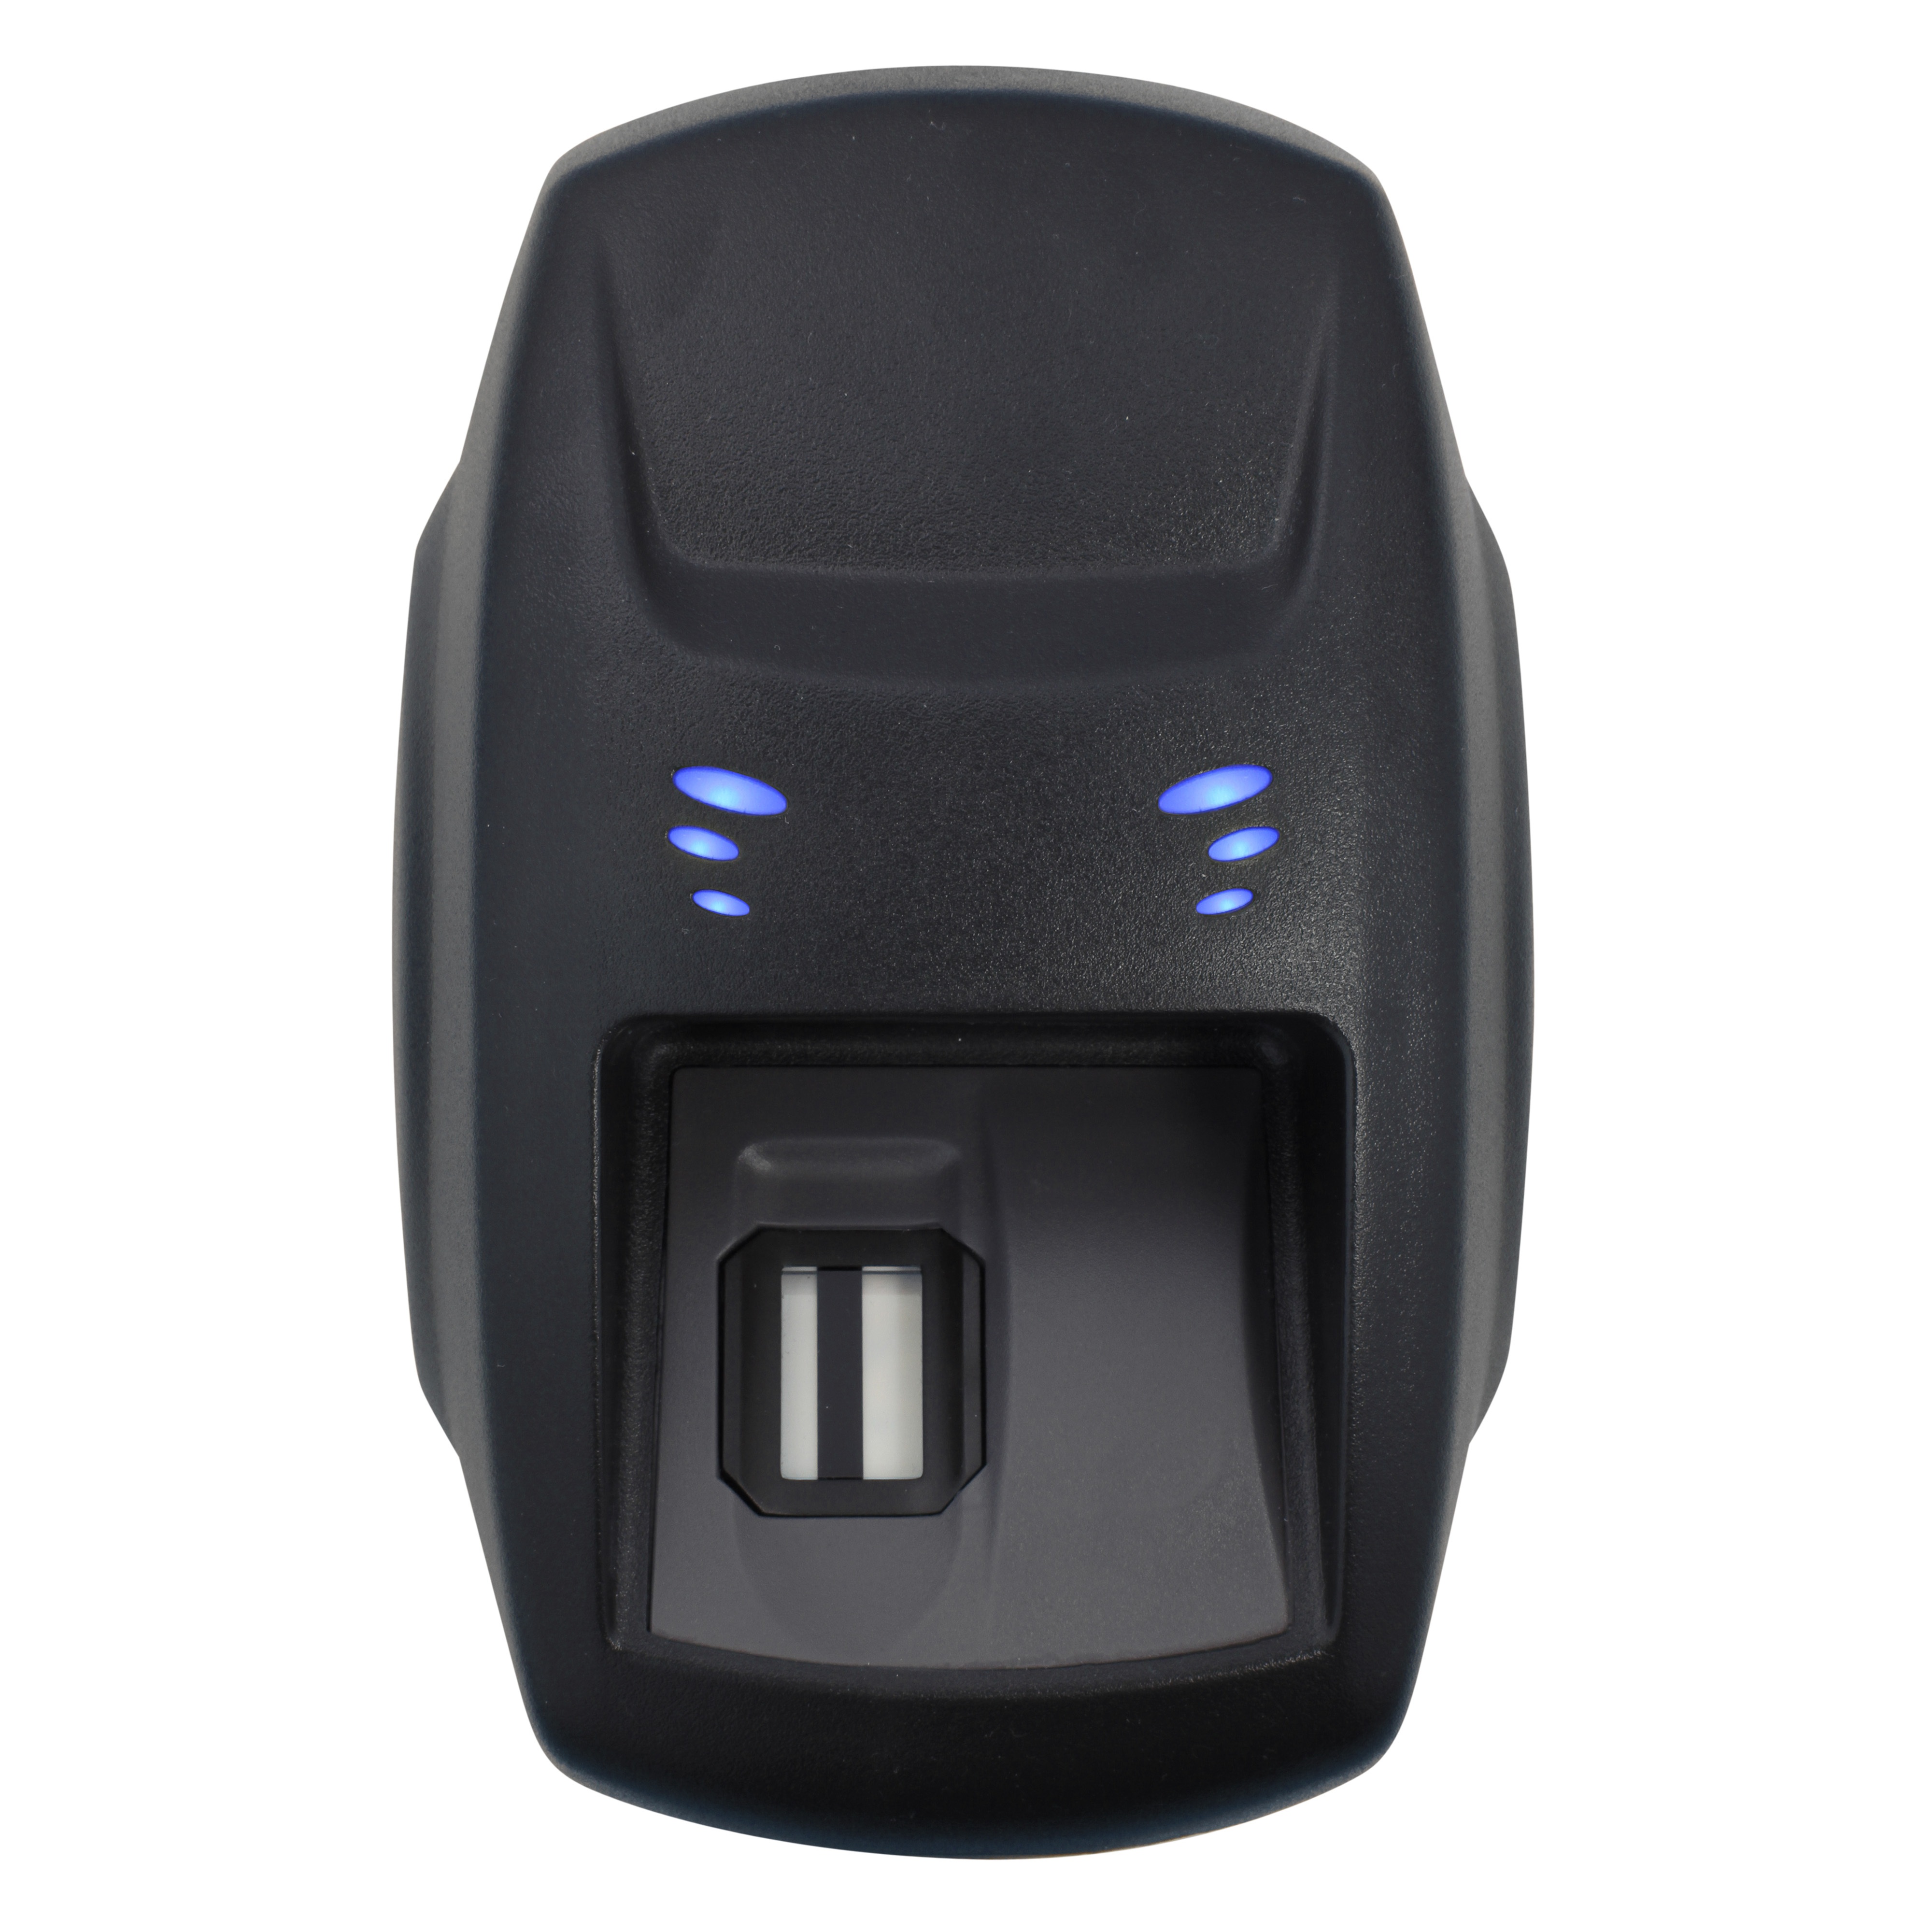
technology, product, electronics, multimedia, biometric, biometric scanner, biometric reader, electronic device, electronics accessory